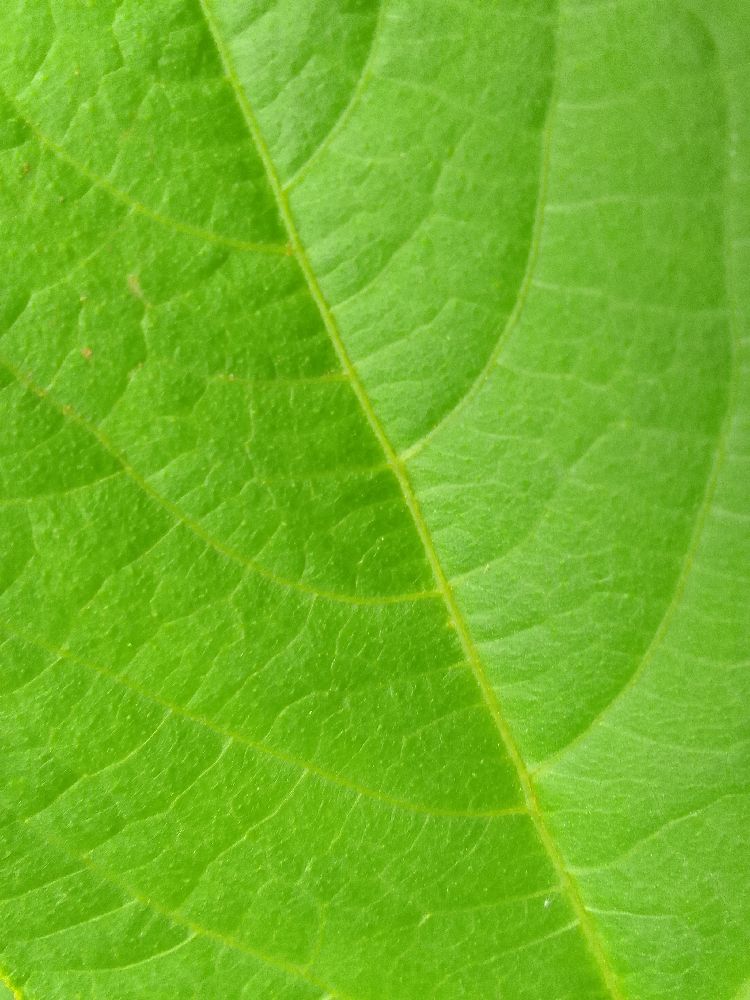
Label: healthy